Welham Green

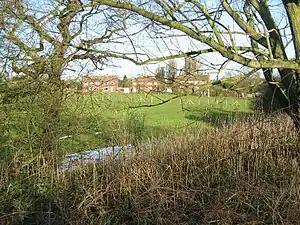
Welham Green from the East Coast Main Line

In the village, on the corner of Huggins Lane and Parsonage Lane, is a stone plinth marking the brief landing at 3.30pm on 15 September 1784, of the Italian balloonist Vincenzo Lunardi. The actual spot where the first hydrogen filled balloon flight over England touched down is almost three miles away opposite Queenswood School north of Shepherds Way (B157) to the south-east of Brookmans Park. The plinth states that on landing Lunardi handed to a local resident a cat and a dog that had accompanied him from London, before re-ascending and continuing north east. According to witness statements at the time, the cat, which had become ill, was cared for by a local girl who had been working in the cornfield where the balloon touched down.